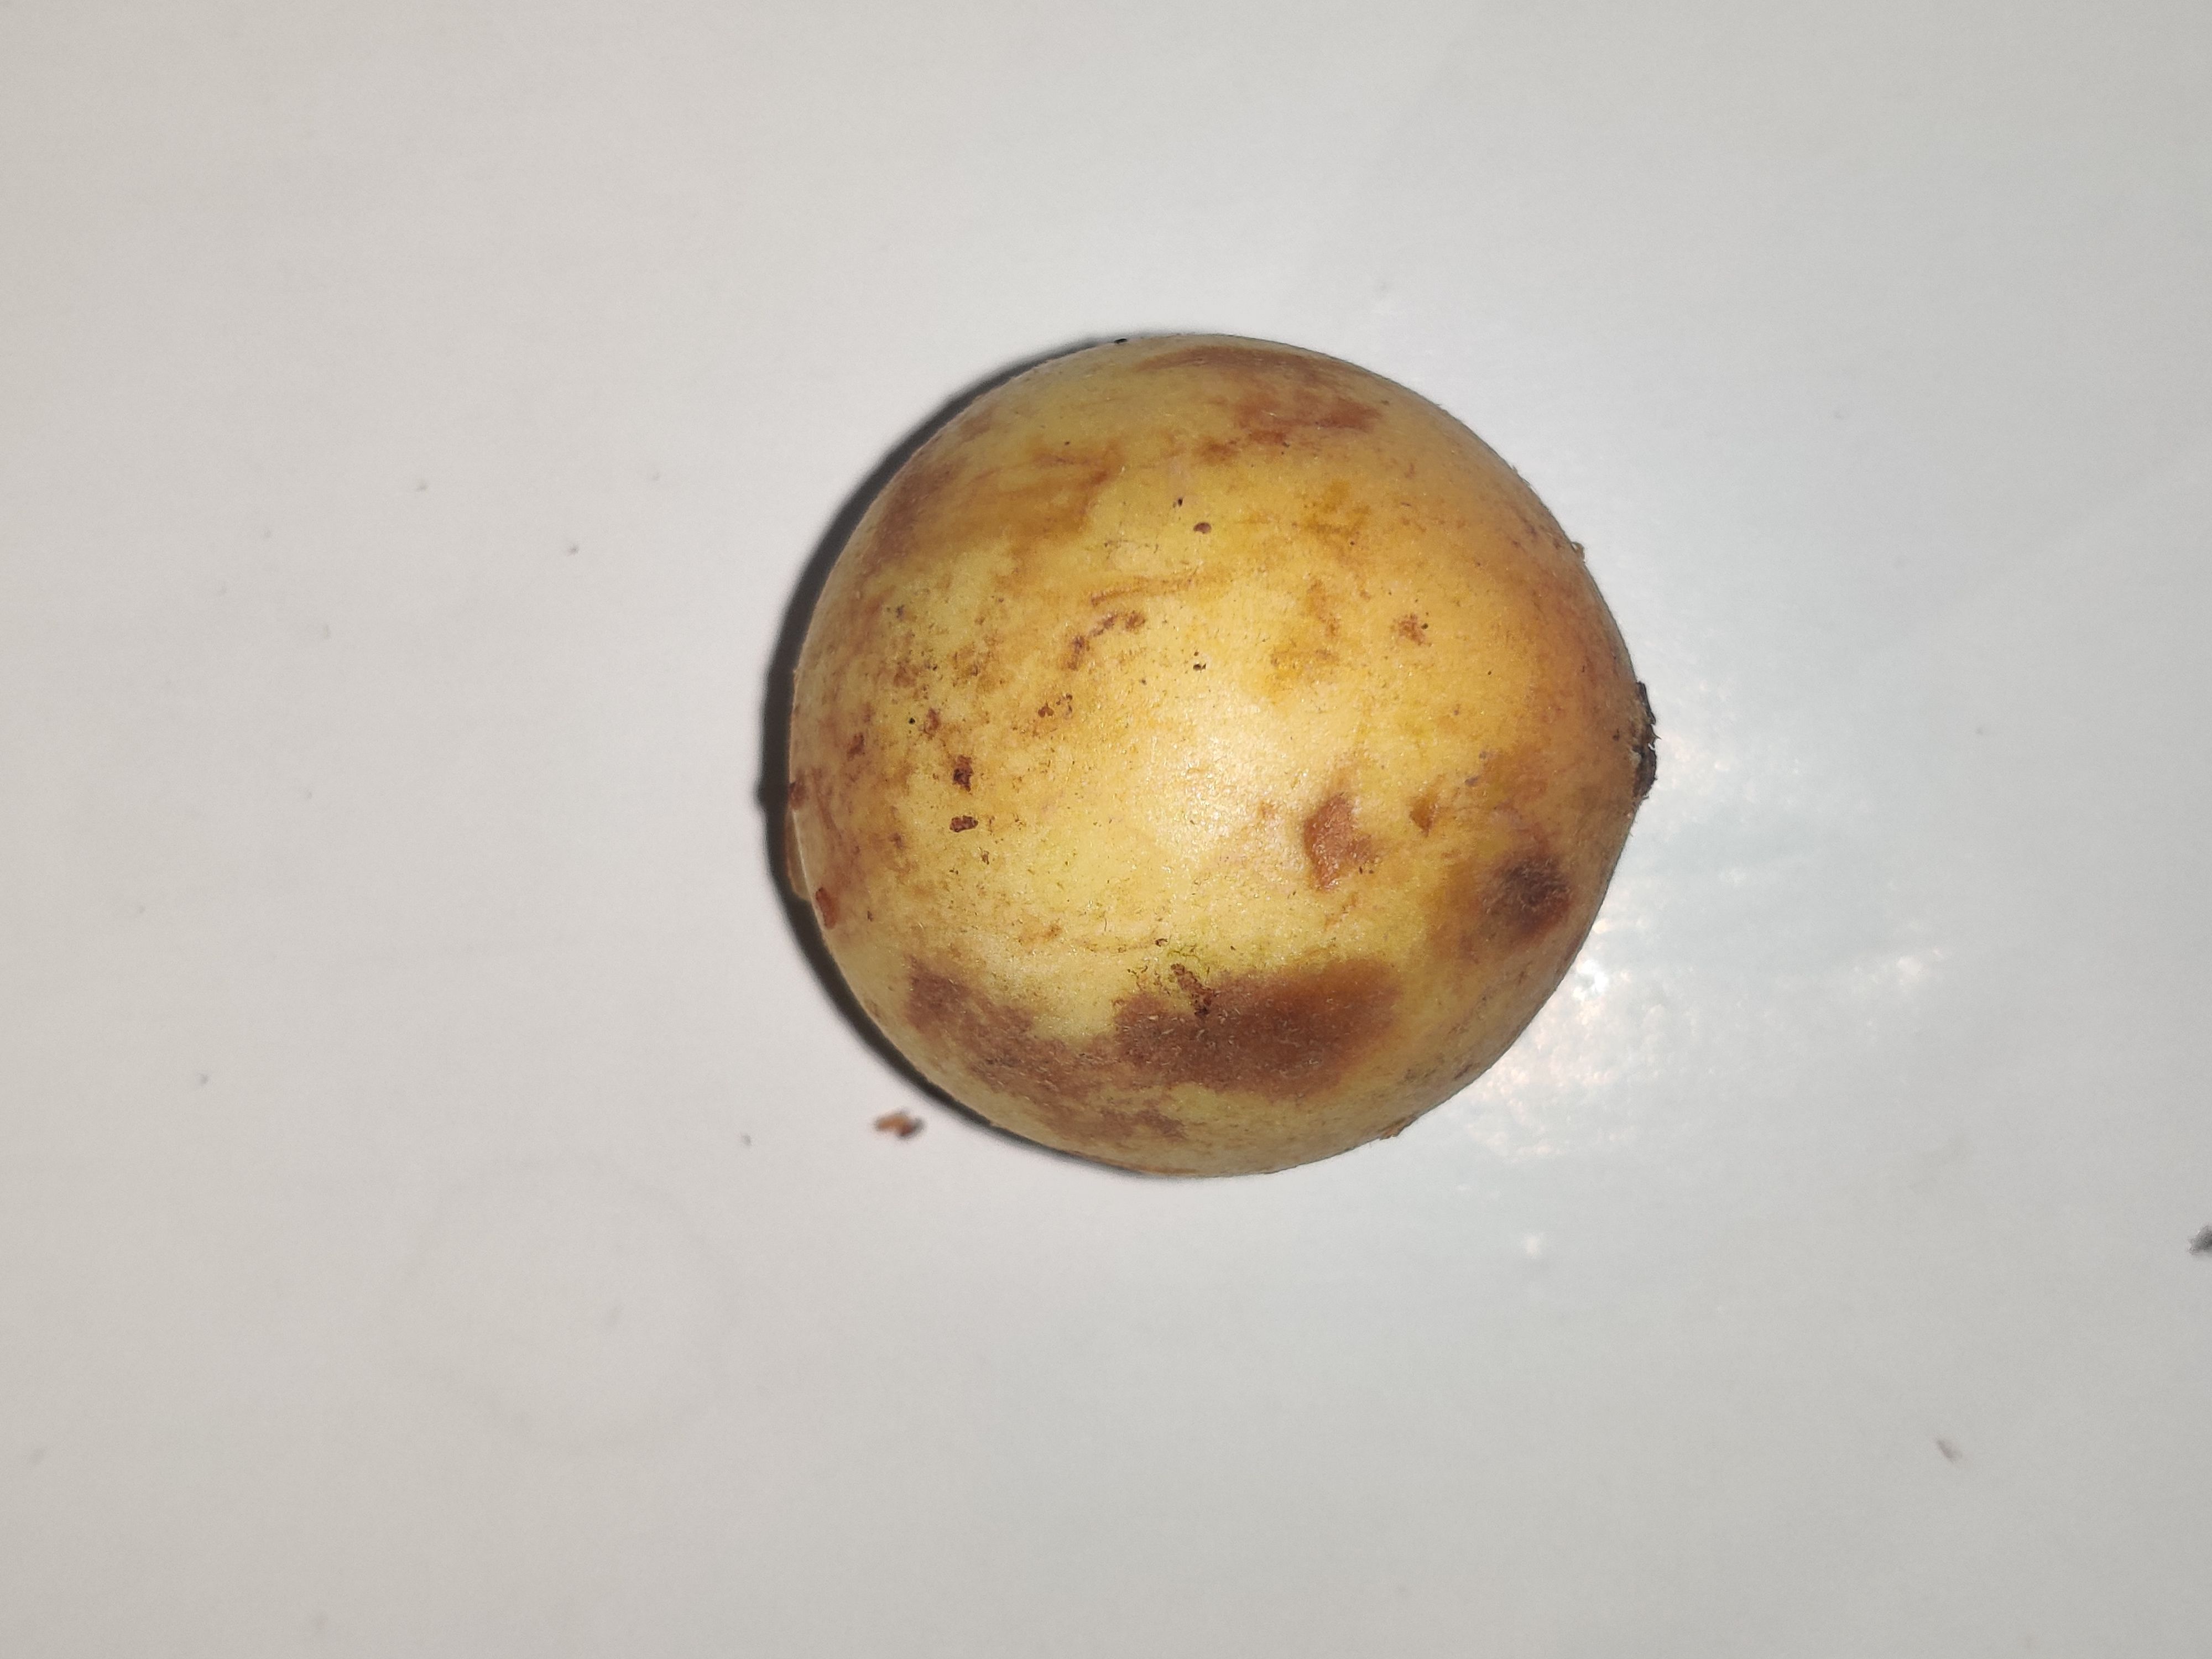
Fruit: burmese-grape
Grade: 2nd-grade